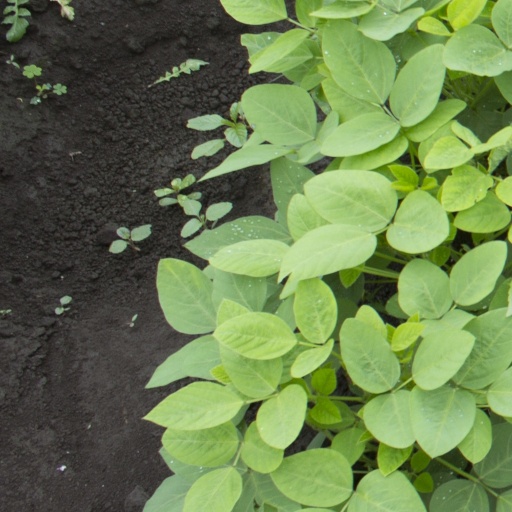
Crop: soybean